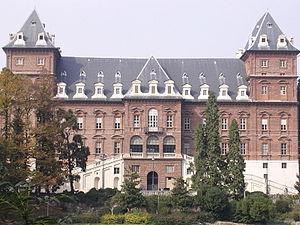
Façade arrière du Castello Valentino